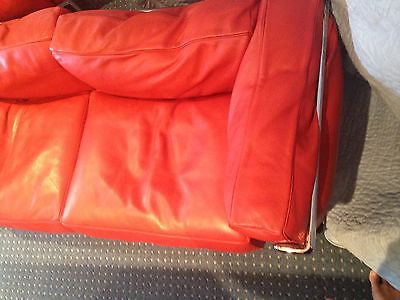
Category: sofa